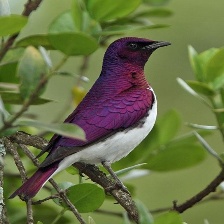
Species: VIOLET BACKED STARLING
Scientific name: CINNYRICINCLUS LEUCOGASTER